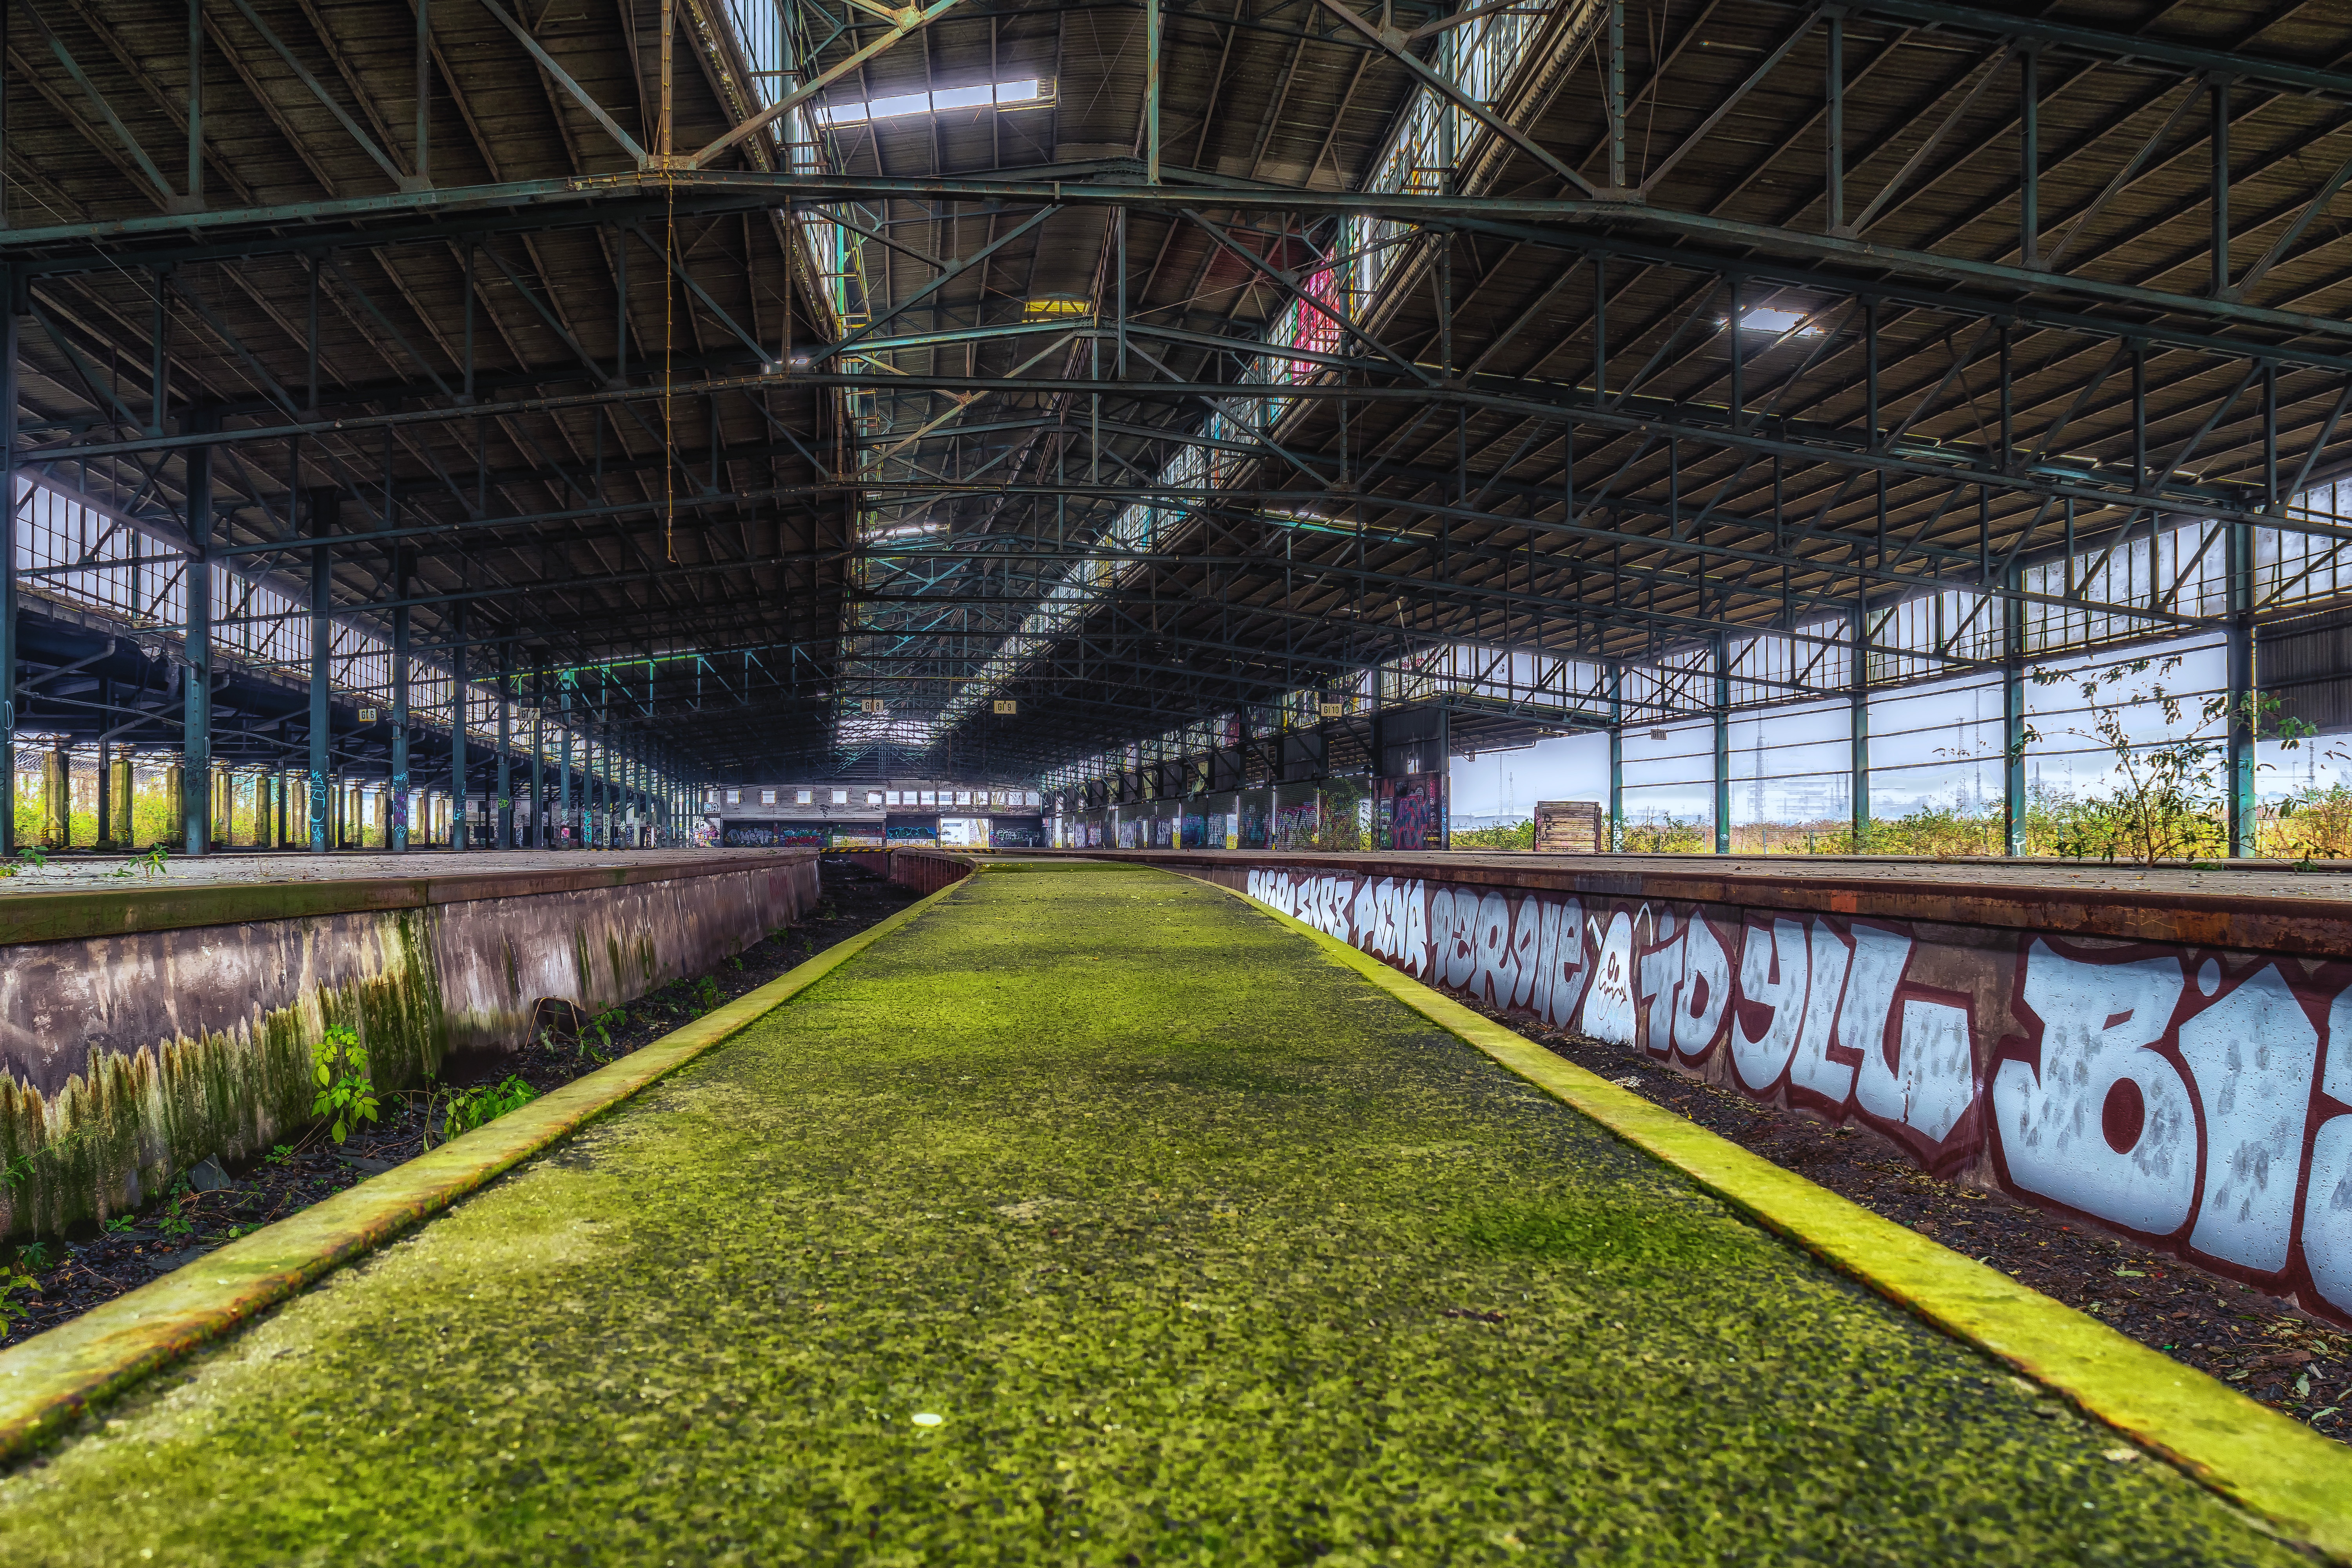
architecture, structure, farm, flower, building, old, atmosphere, moss, transport, green, platform, abandoned, empty, decay, greenhouse, stadium, weathered, arena, railway station, mood, past, forget, leave, lost places, pforphoto, run down, unused, goods station, urban area, sport venue, outdoor structure